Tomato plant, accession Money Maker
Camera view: tilt-top (135 deg); turntable rotation: 330 degrees
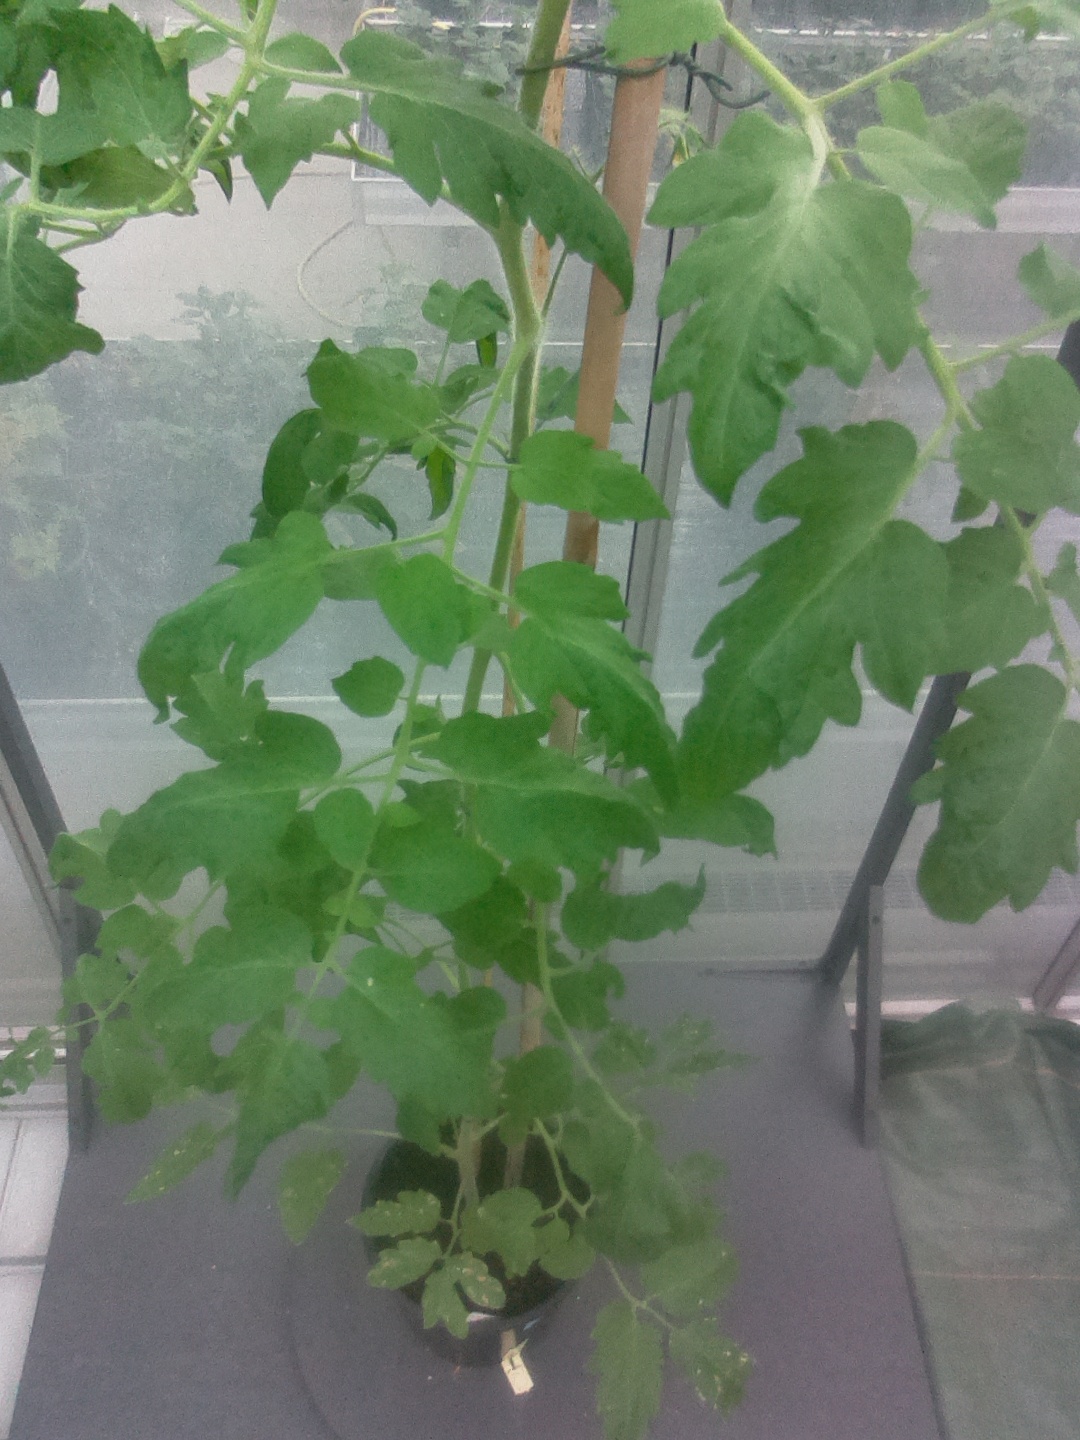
BBCH growth stage 70: Fruits at the main stem or branches visibles